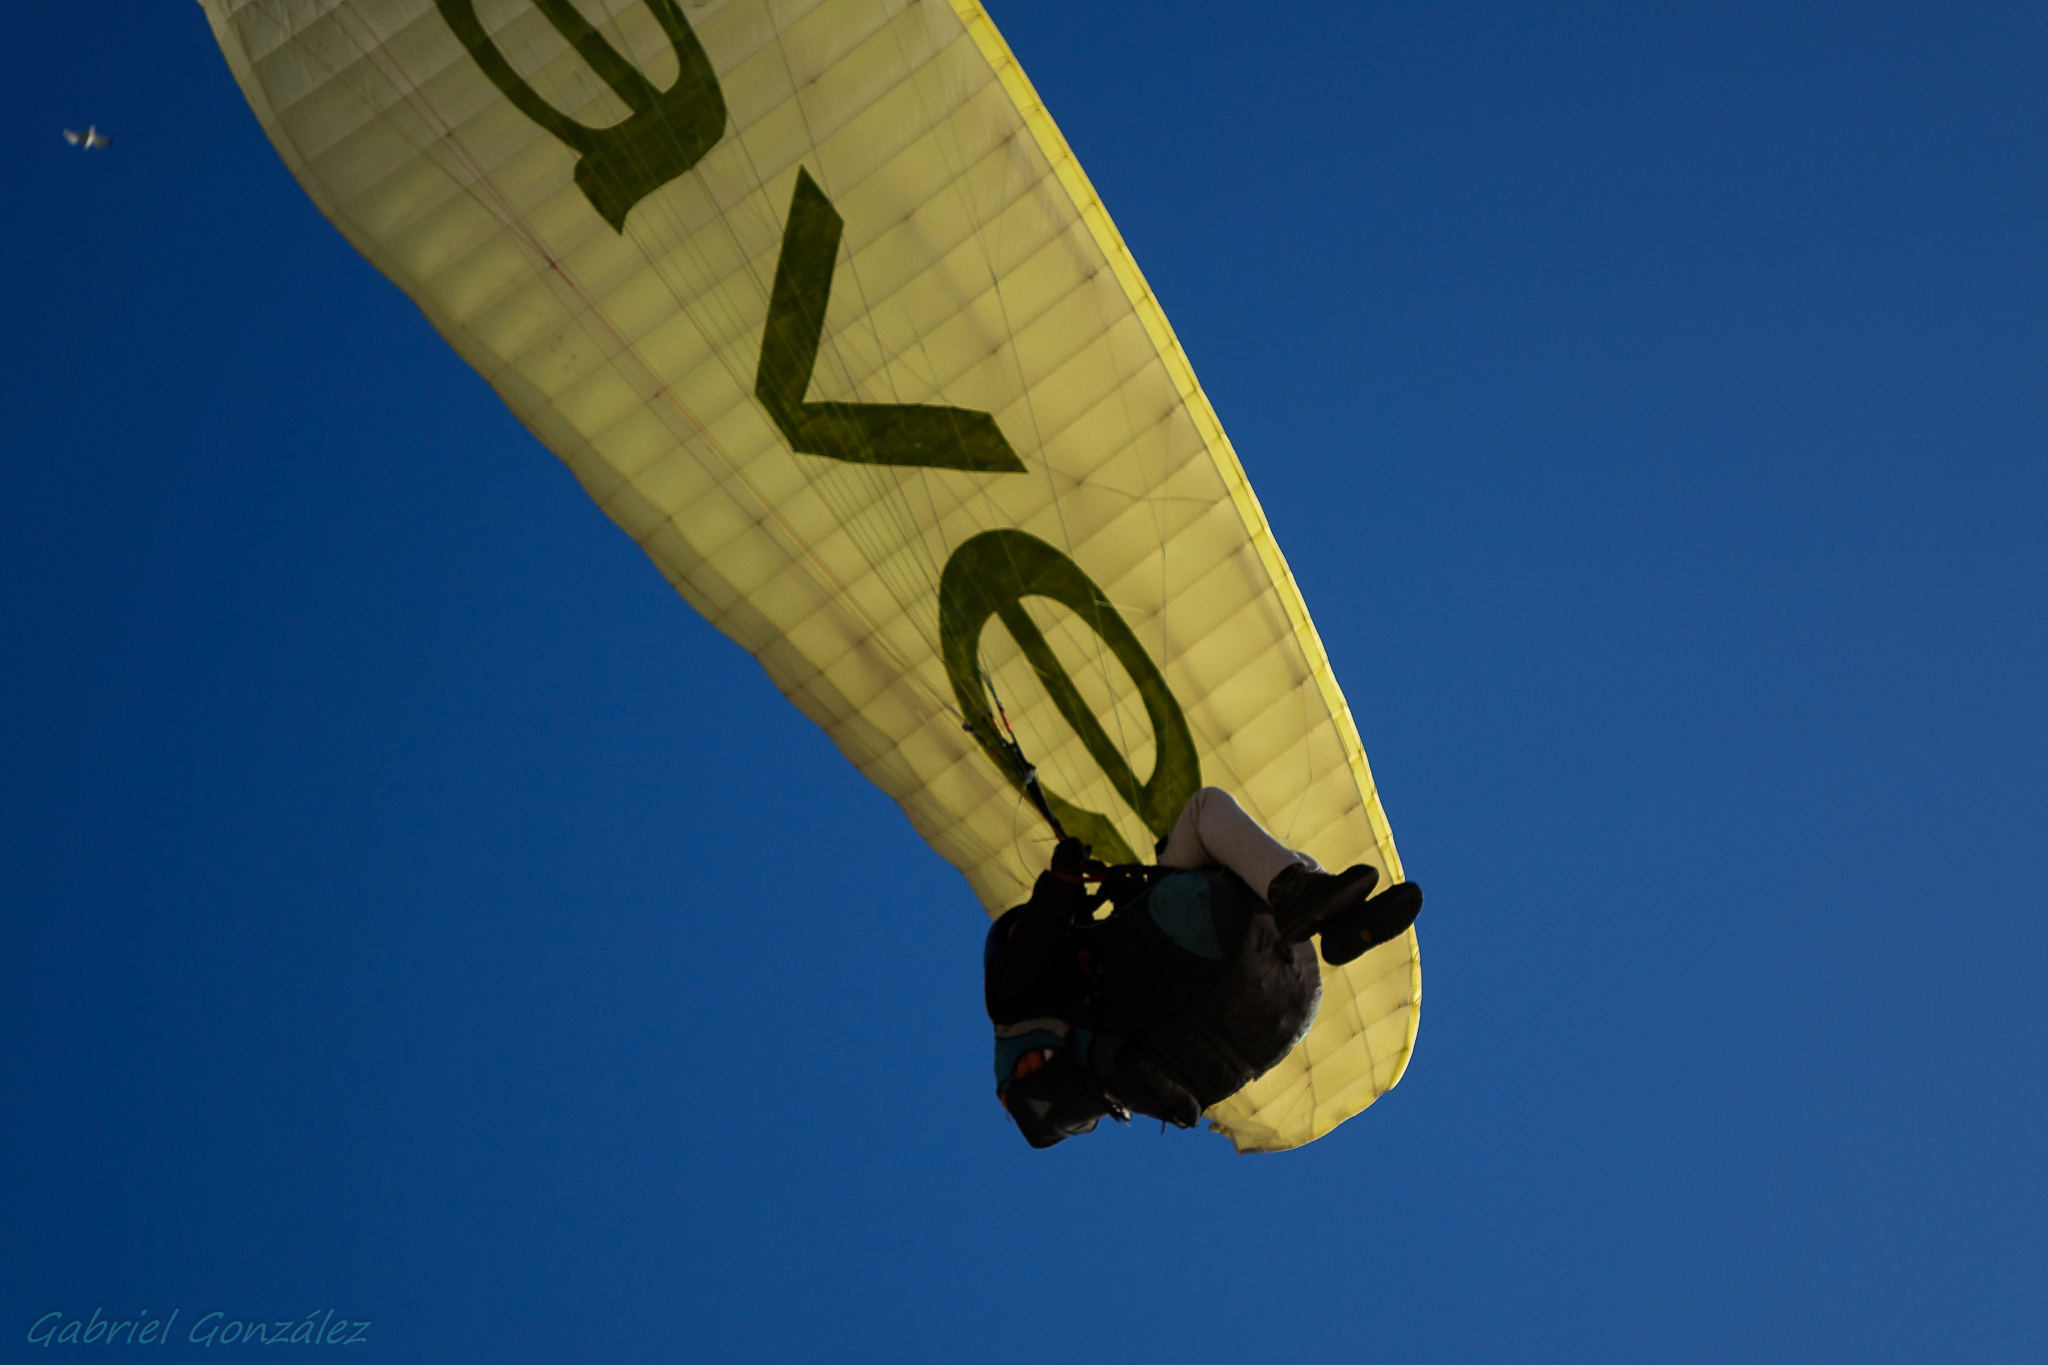
landscape, wing, sky, flight, blue, extreme sport, parachute, paragliding, spain, sports, espaa, galicia, pontevedra, paisajes, ggl1, gaby1, sonyrx10, parapente, parachuting, air sports, atmosphere of earth, windsports